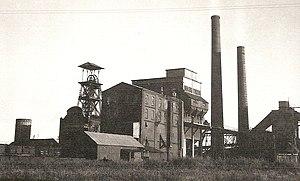
La Fosse n° 2 - 2 bis de la Compagnie des mines de Crespin était un charbonnage constitué de deux puits situé à Quiévrechain, Nord, Nord-Pas-de-Calais, France.
La Compagnie des mines de Crespin est une compagnie minière qui a exploité la houille dans le Bassin minier du Nord-Pas-de-Calais, à Quiévrechain, près de la frontière franco-belge. En effectuant des sondages, Grégoire Joseph Libert découvre le charbon en 1830. Il obtient une concession de 2 842 hectares le 27 mai 1836, la concession de Crespin.
La fosse nᵒ 2 - 2 bis de la Compagnie des mines de Crespin est un ancien charbonnage du Bassin minier du Nord-Pas-de-Calais, situé à Quiévrechain. Le puits nᵒ 2 bis a été ouvert par le Groupe de Valenciennes, sous l'époque ante-Nationalisation, il s'agissait alors de la fosse nᵒ 2 des mines de Crespin. Le puits nᵒ 2 est commencé en 1902 à plus d'un kilomètre au sud-ouest de la fosse nᵒ 1 - 1 bis, et à seulement 380 mètres au nord de l'ancienne fosse Saint Grégoire, foncée en 1841 et abandonnée l'année suivante. Le puits est inondé en 1906, la fosse est abandonnée. Le fonçage reprend en 1923, et la fosse commence à produire environ deux ans plus tard. Sur le site, un lavoir et une cokerie sont construits.